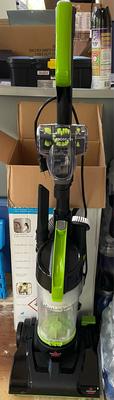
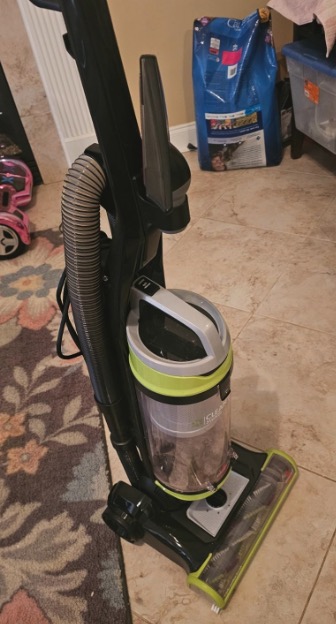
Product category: items_vacuum
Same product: no